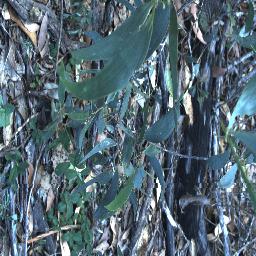
Label: negative